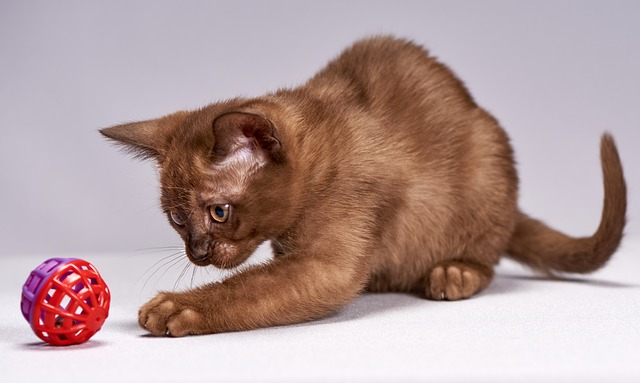
Label: gatto